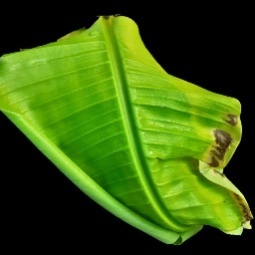
Label: Calcium